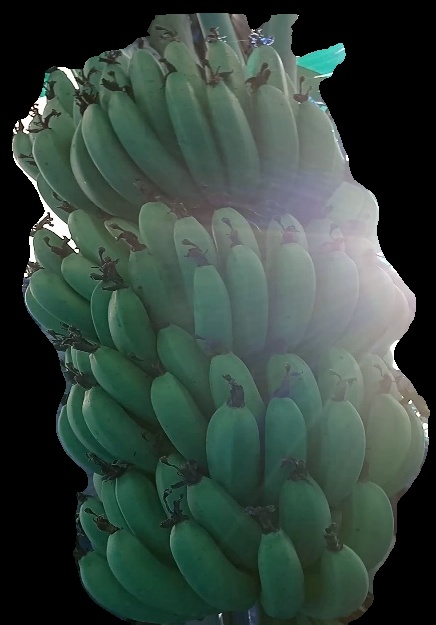
Variety: pachbale
Grade: grade1